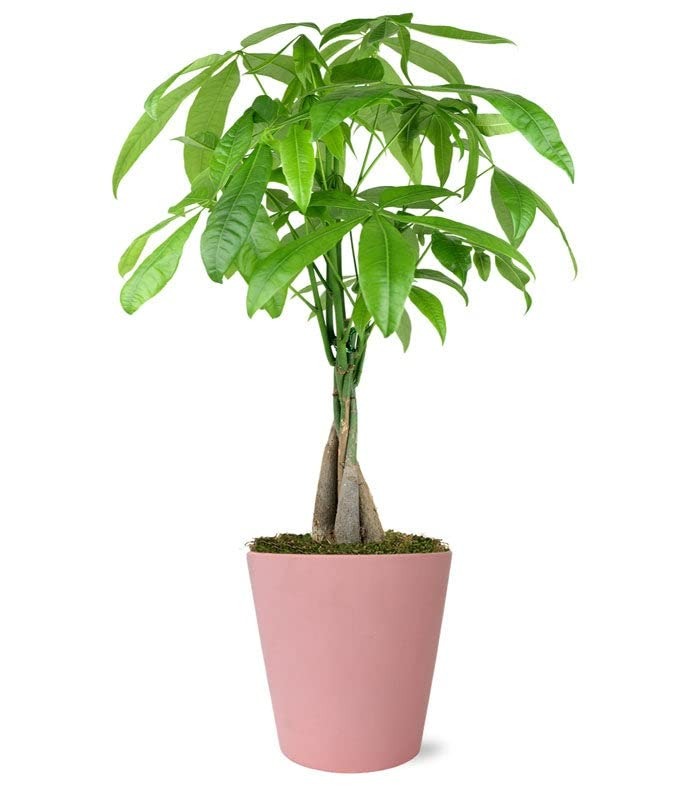
Item Name: From You Flowers - Sweetheart Money Tree for Birthday, Anniversary, Get Well, Congratulations, Thank You, All Occasions
Bullet Point 1: Includes: Pachira Money Tree Plant (Stands Approximately 14" - 18" Tall), Expert Care Guide, 5 Inch Pink Ceramic Planter + Gift Box
Bullet Point 2: For maximum freshness, all orders are delivered directly to your recipient's doorstep. Arrival date can be confirmed during checkout.
Bullet Point 3: Fresh plant care guide included.
Bullet Point 4: Send Happiness. Let us help you send happiness to loved ones with our extensive gifting selections.
Bullet Point 5: To include a personalized message, check the box labeled 'This is a gift' in your cart or at checkout.
Product Description: This Premium Money Tree in Pink Matte Ceramic Pottery is sure to put a smile on your lucky loved one's face! The money tree is easy to care for and will bring nature indoors! To water, simple place two ice cubes on their soil once a week! They prefer bright, indirect sunlight. This is one of the best gifts for Valentine's Day, Father's Day, Mother's Day, Birthdays, and more! It also comes with an expert care guide to help your loved ones every step of the way. Plus, this Money Tree ships fresh from the greenhouse in our expert packaging! Includes: &bull; Pachira Money Tree Plant &bull; Stands Approximately 14" - 18" Tall &bull; Expert Care Guide &bull; 5 Inch Pink Ceramic Planter &bull; Gift Message &bull; Gift Box
Value: 1.0
Unit: Count

Price: 74.98